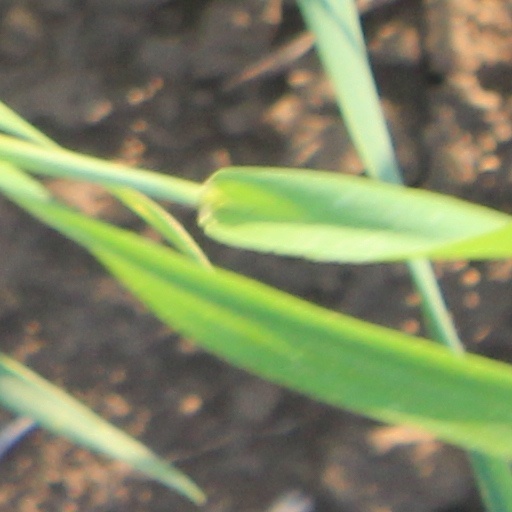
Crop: wheat